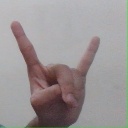
अक्षर: श